Gregory Page-Turner

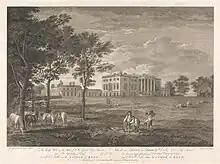
Wricklemarsh Manor, Blackheath

In 1775 he inherited substantial estates in northwest Kent (today part of southeast London) from his great-uncle Sir Gregory Page, and added "Page" to his surname. These included a mansion and of estates at Wricklemarsh (today part of Blackheath), which were sold in 1783 for £22,000 to John Cator. That year he served as High Sheriff of Oxfordshire and then as MP for Thirsk from April 1784 until his death in 1805.